Answer in natural language. Which object is closer to Doorway (highlighted by a red box), beautiful wall painting (highlighted by a blue box) or framed landscape painting with airship (highlighted by a green box)? Choose between the following options: framed landscape painting with airship (highlighted by a green box) or beautiful wall painting (highlighted by a blue box)
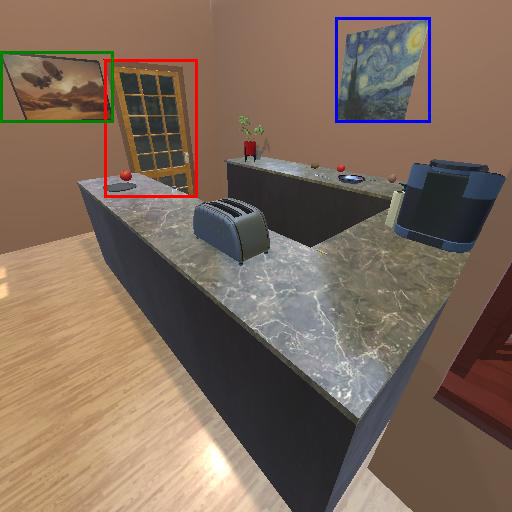
<answer>framed landscape painting with airship (highlighted by a green box)</answer>